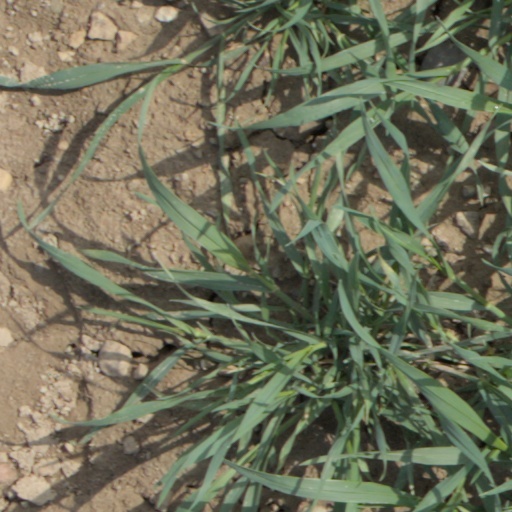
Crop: wheat